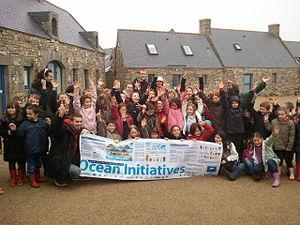
Participation d'une école à l'opération ""Océan Initiative"" de Surfrider Fondation, nettoyage de la plage de Tregennec, le 30 mars 2011"
Surfrider Foundation Europe est une organisation non gouvernementale internationale environnementale à but non-lucratif créée en 1990 ayant pour but « la protection et la mise en valeur de l'océan, du littoral, des vagues, des lacs, des rivières et de toutes les populations qui en jouissent ».